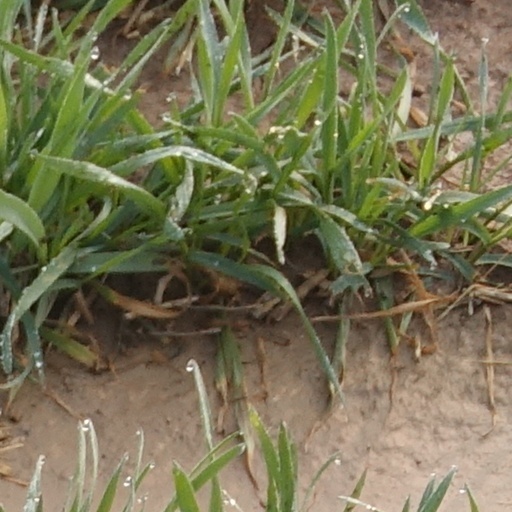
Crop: wheat